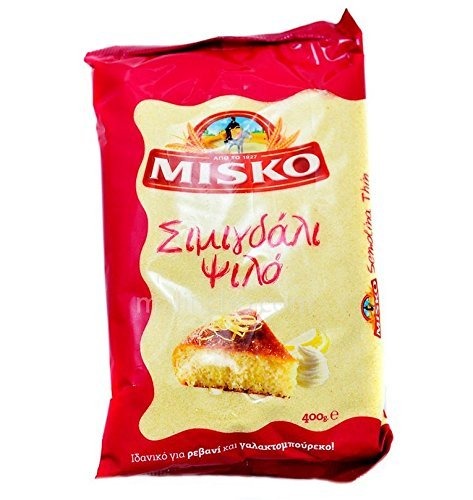
Item Name: Semolina Fine (Misko) 400g - New soft pack
Value: 14.1
Unit: Ounce

Price: 8.81